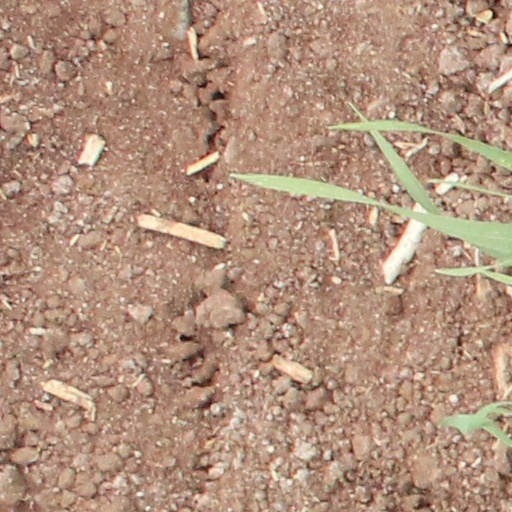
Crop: wheat